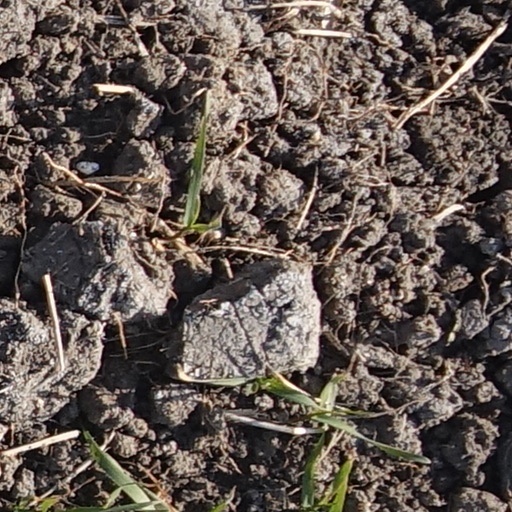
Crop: wheat